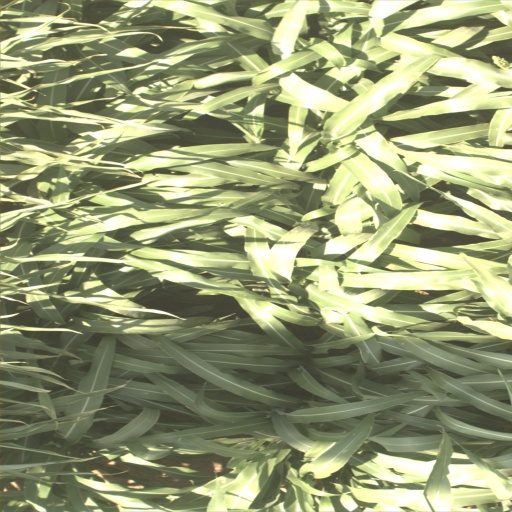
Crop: sorghum